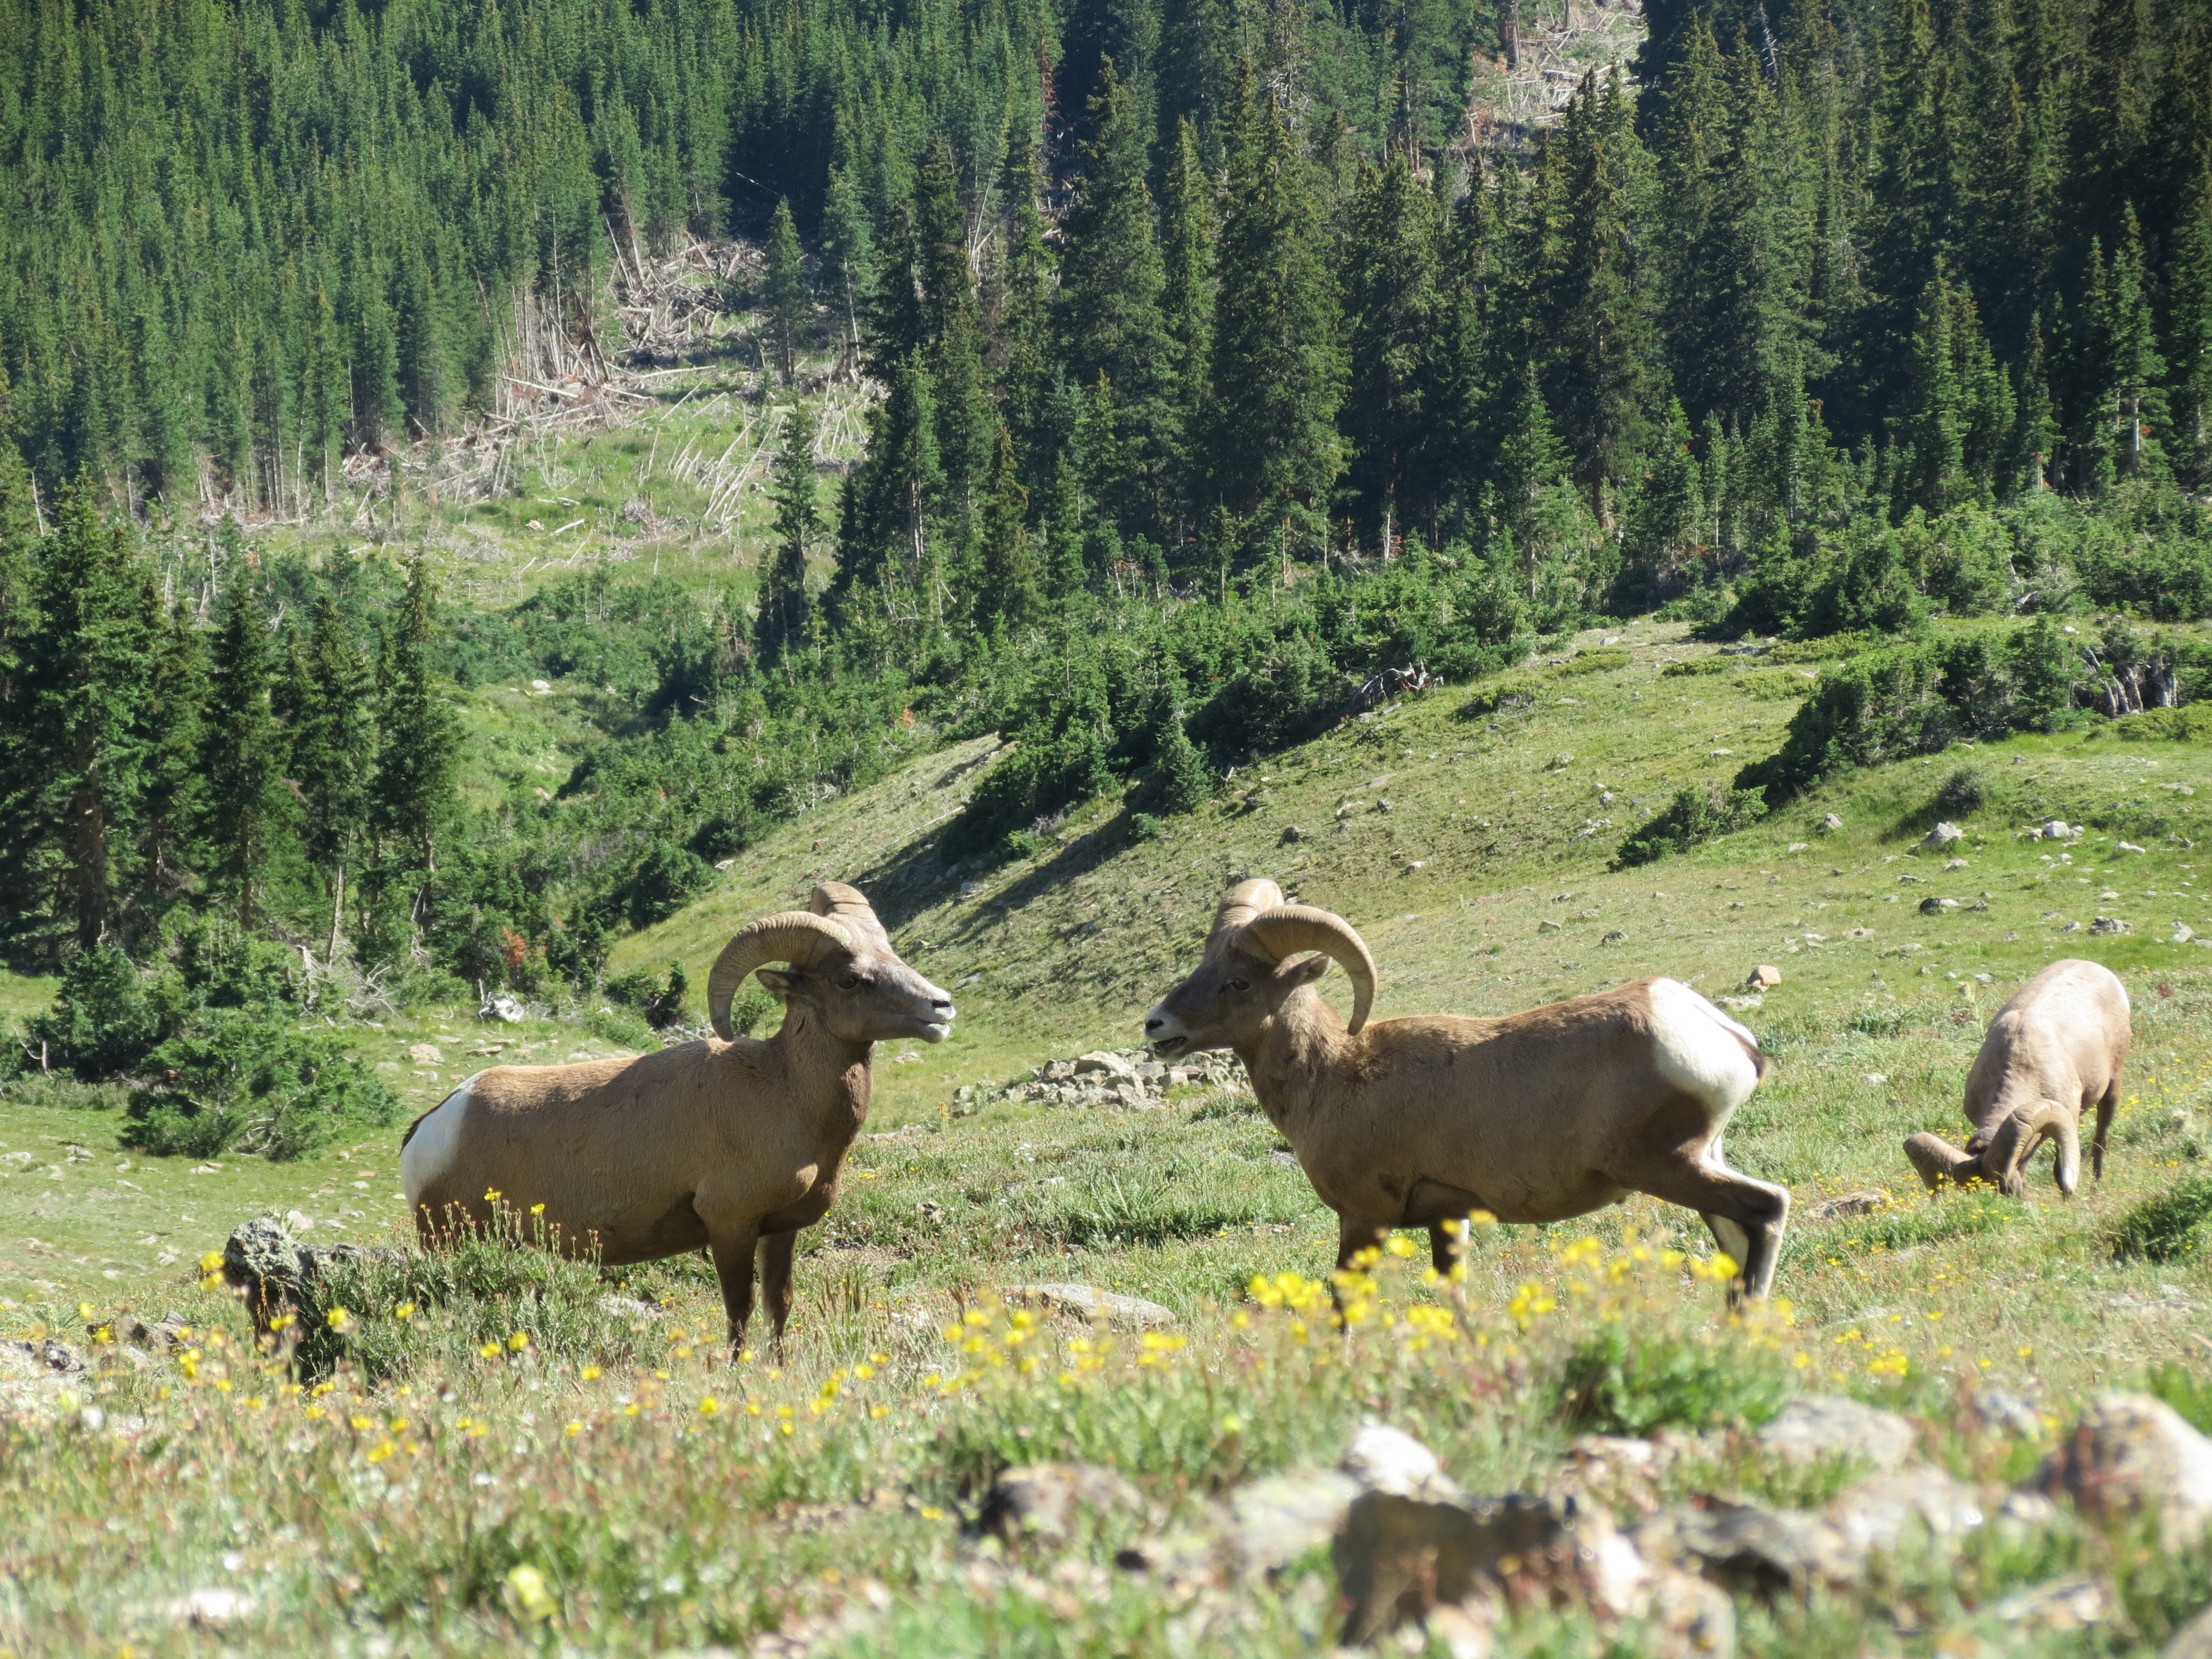
landscape, nature, grass, outdoor, wilderness, meadow, prairie, animal, land, wildlife, wild, environment, herd, tranquil, scenic, pasture, grazing, sheep, natural, scenery, mammal, fauna, outdoors, zoology, mountains, grassland, vertebrate, sheeps, species, ecosystem, tundra, elk, rural area, big horn sheep, rocky mountain national park, cattle like mammal